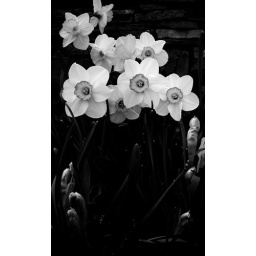
Along the stone wall not that far from the bay, spring blossomed in Massachusetts.